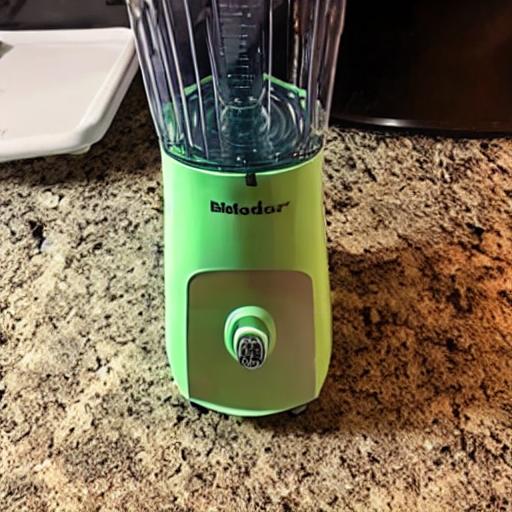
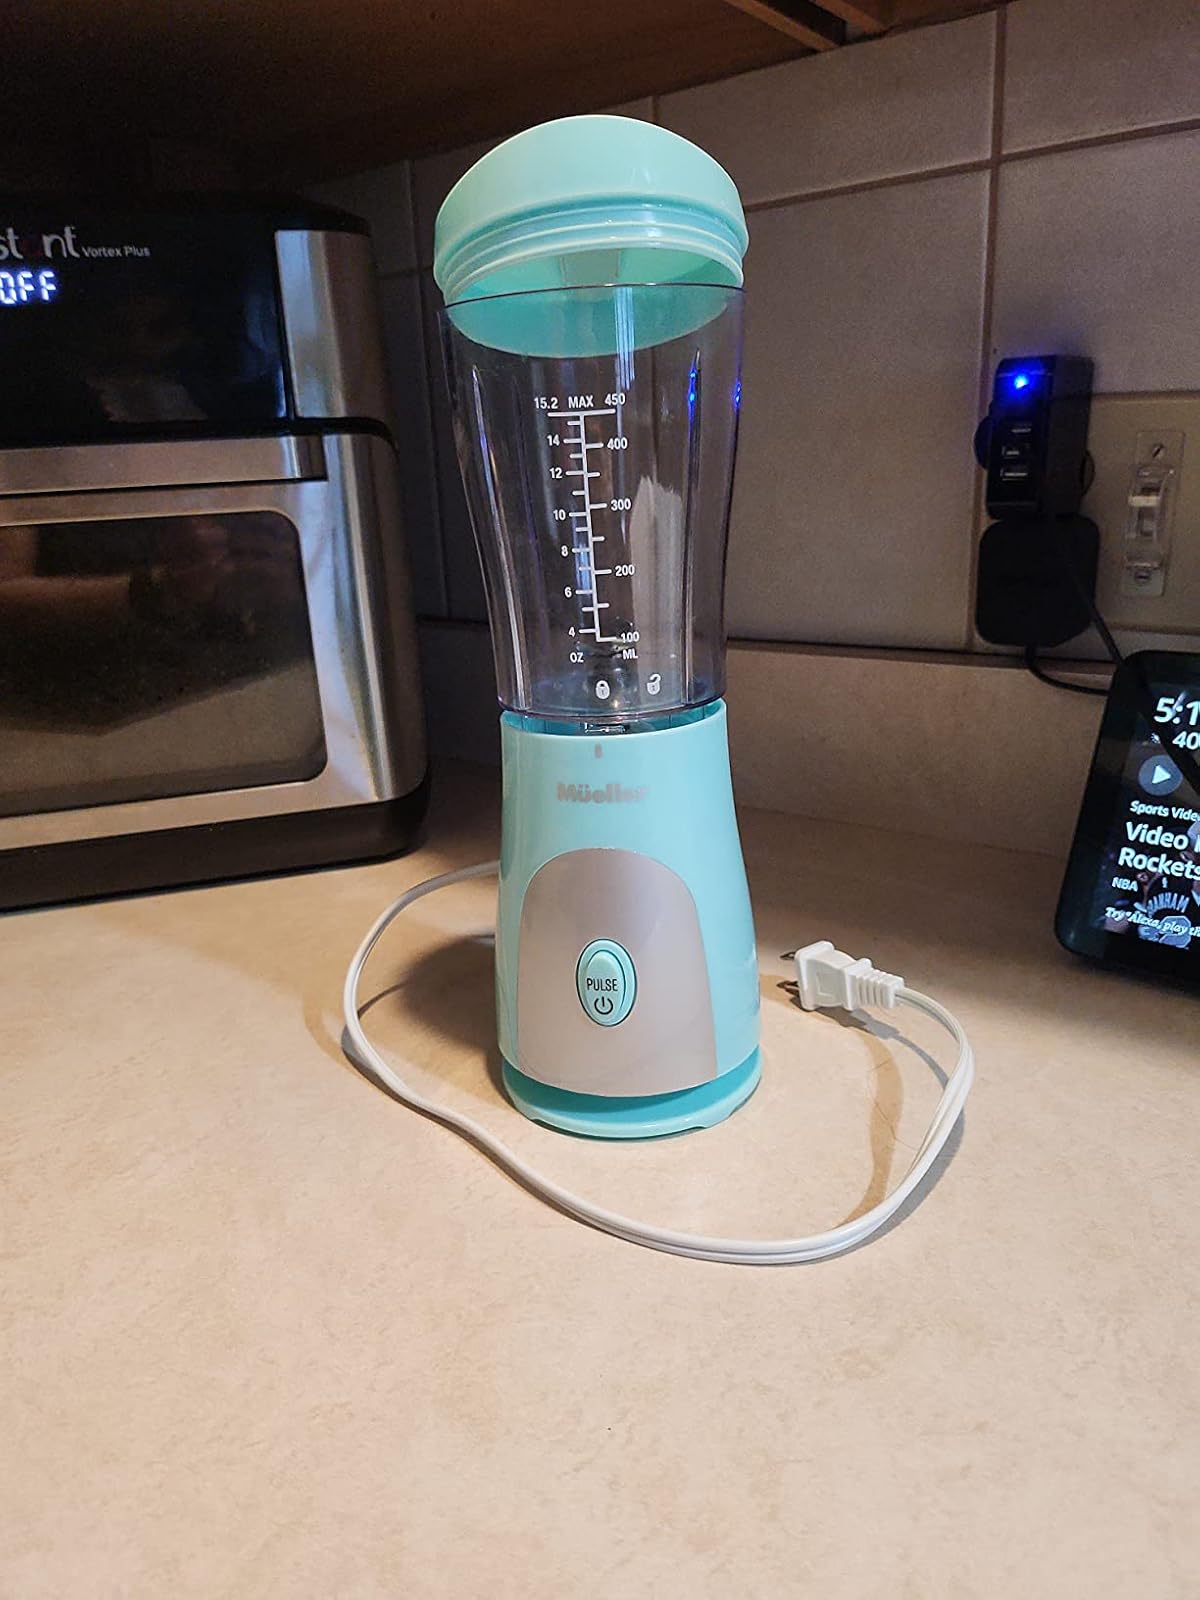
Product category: items_blender
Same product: no